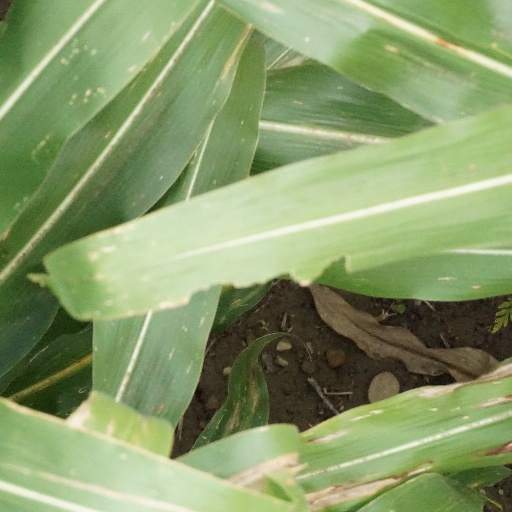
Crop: maize; corn